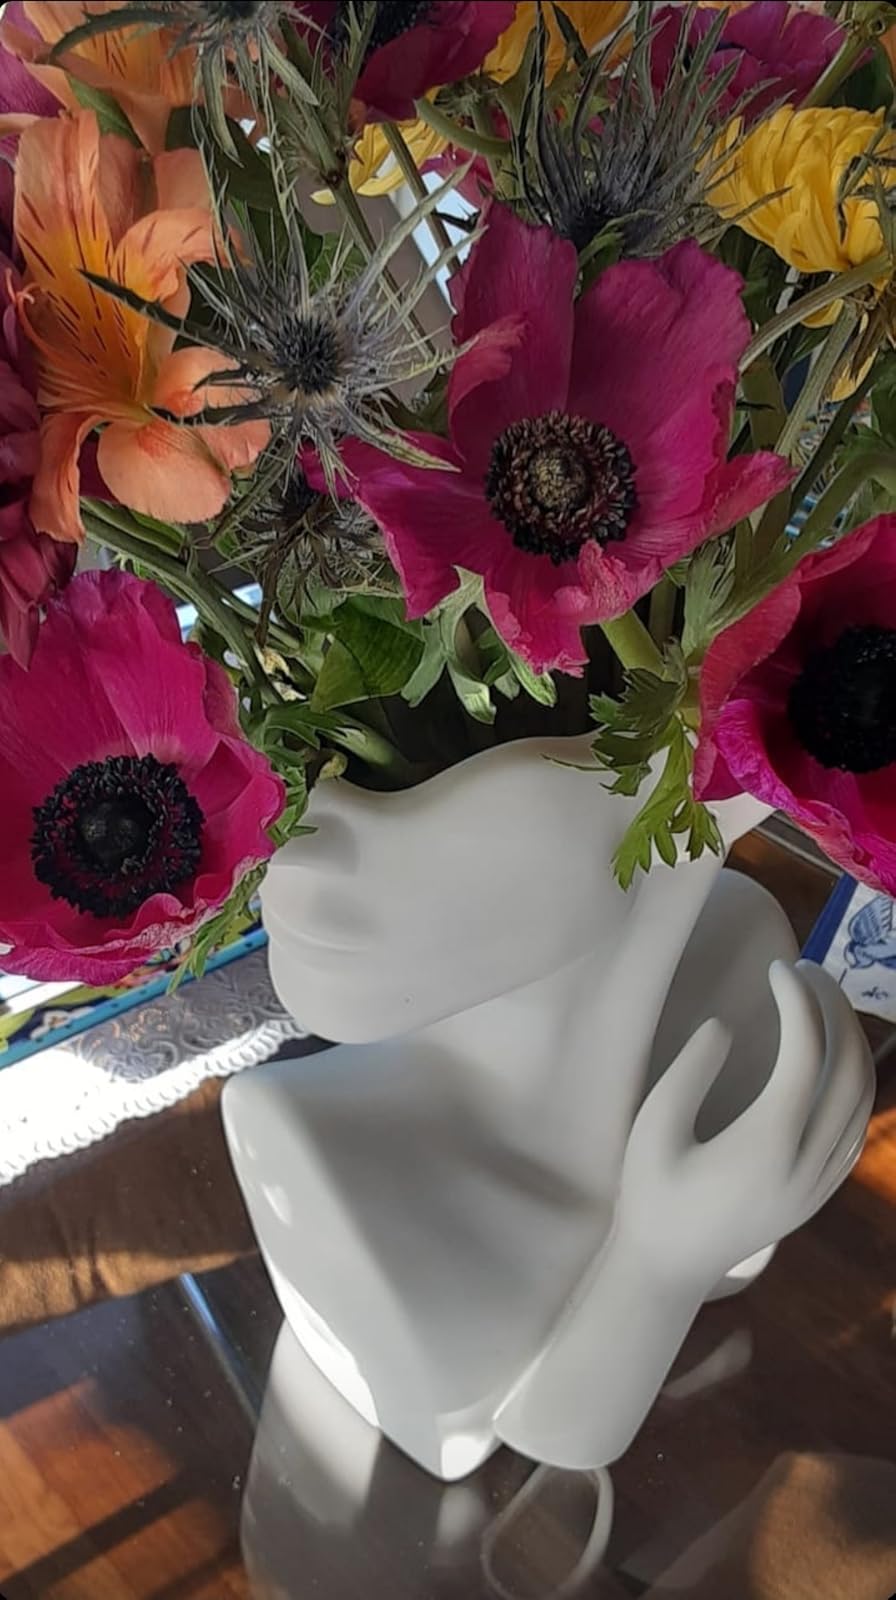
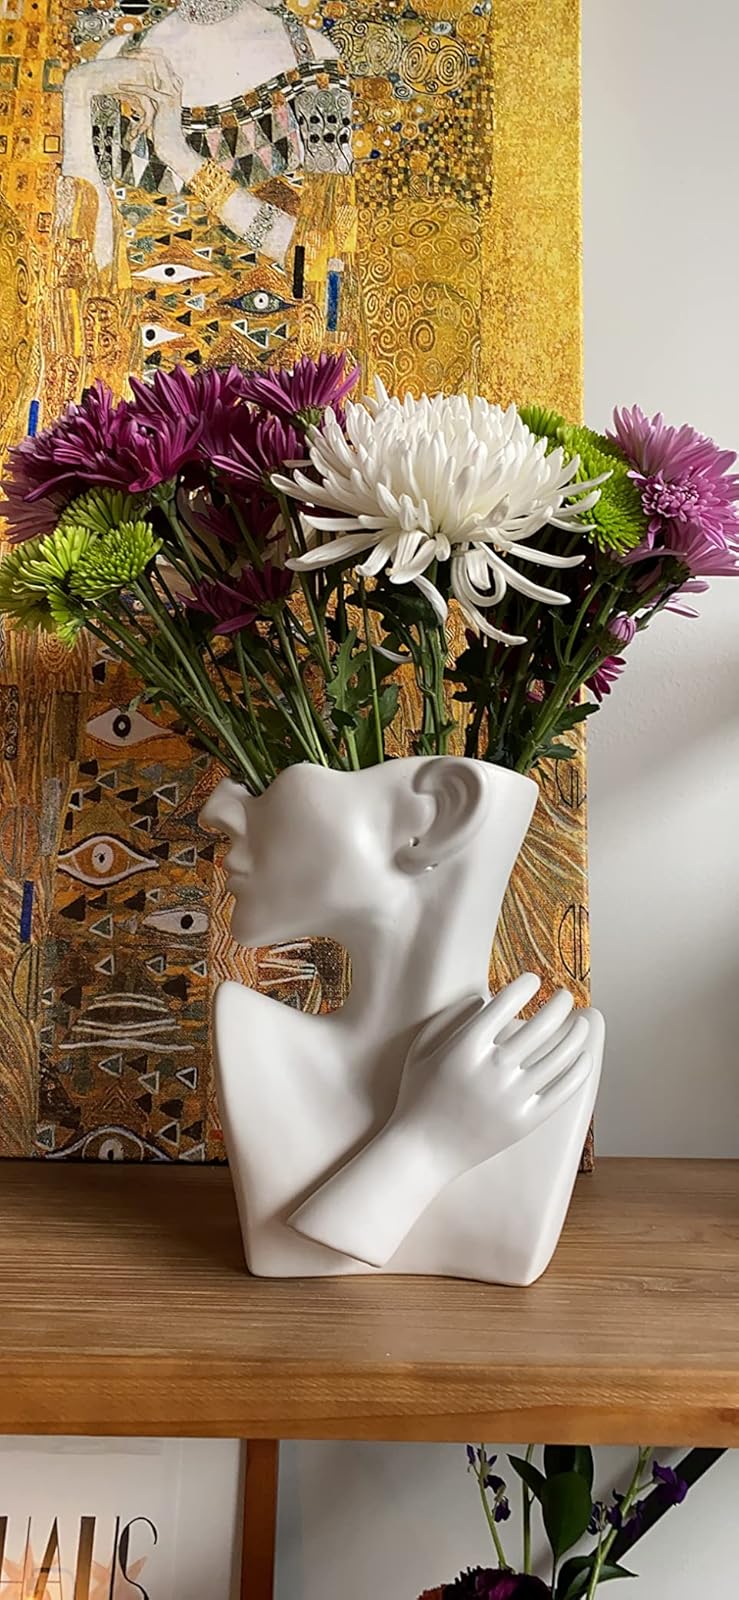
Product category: vase
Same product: yes